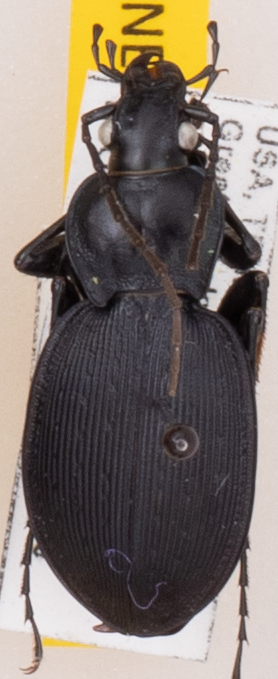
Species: Carabus goryi
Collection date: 2022-07-05
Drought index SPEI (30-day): -0.938
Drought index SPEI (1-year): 0.536
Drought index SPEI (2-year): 0.866